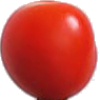
Label: Tomato Cherry Red 1